Robert Gottlieb

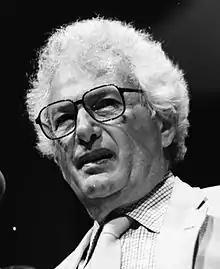
Joseph Heller, who worked with Gottlieb on Catch-22, in 1986

Two years after his start at Simon & Schuster, Gottlieb's boss Jack Goodman died suddenly in August 1957. Around Gottlieb's arrival, more than 5 different executives had either died or left—an exodus that included founder Richard Simon, who retired in late 1957. With the absence of Goodman, Simon, and senior editor Albert Leventhal, the firm's business chief named Gottlieb editorial director in 1959. In his memoir, Gottlieb describes the time of his leadership a "peculiarly divided" time for the company, based on differences between the old guard and the new.